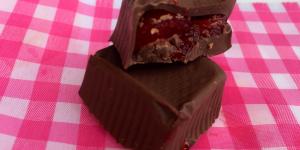
bombones rellenos de cerezas